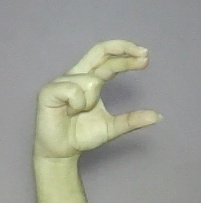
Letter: thal